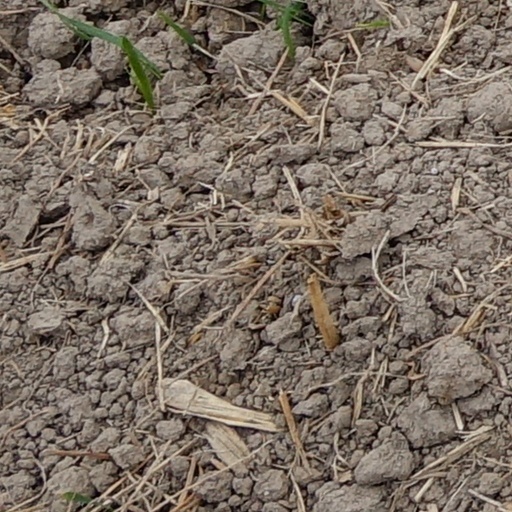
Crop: wheat